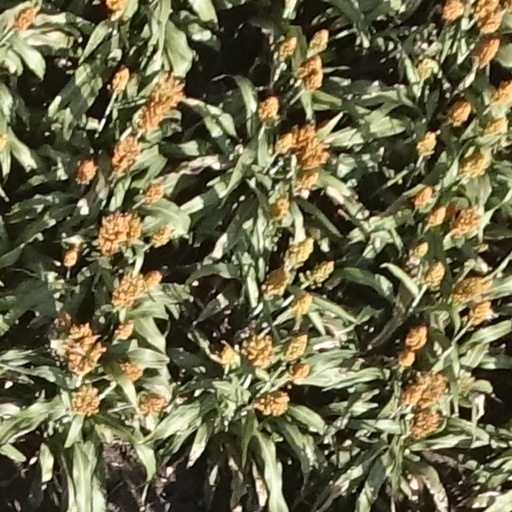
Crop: sorghum